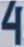
Number: 4